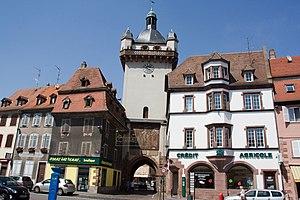
Ce tableau présente la liste de tous les monuments historiques de Sélestat, classés ou inscrits.
La tour de l'Horloge est un monument historique situé à Sélestat, dans le département français du Bas-Rhin.